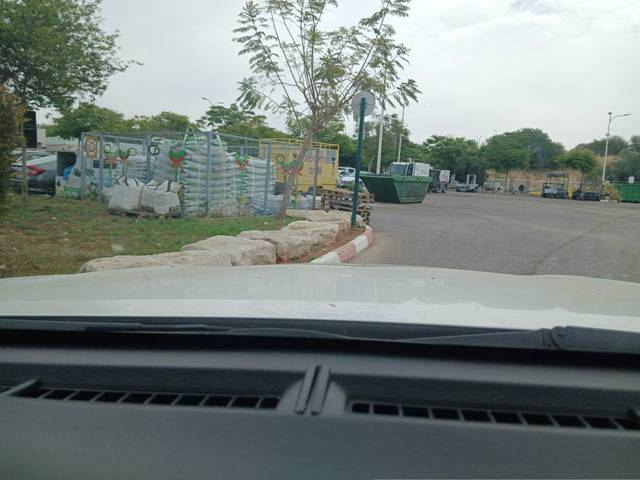
Region: Israel
Coordinates: 32.193, 34.886